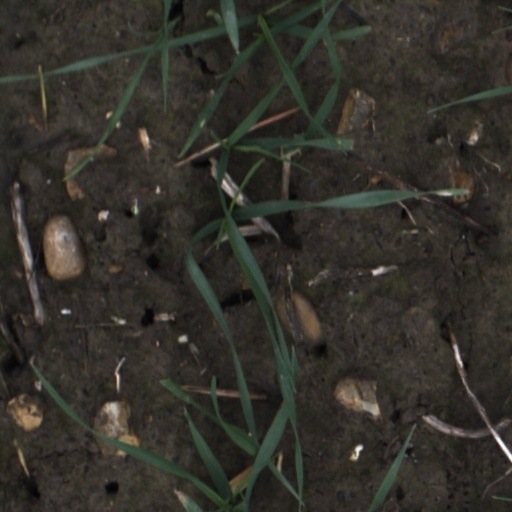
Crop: wheat